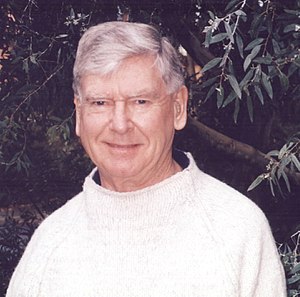
Don Kay
Donald Henry Kay er en australsk komponist, professor, lærer og rektor.